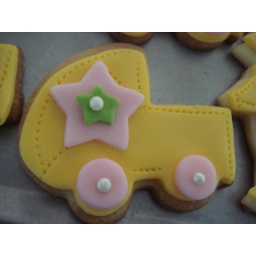
i don't know why i never made them in this combination. Thanks apple for choosing such cute colors!!!